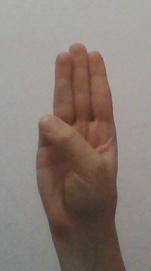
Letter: thaa